The Manchester Rambler

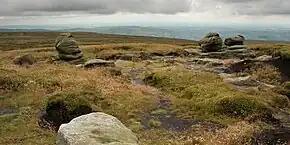
Wain Stones, Bleaklow

"The Manchester Rambler", written in 1932 not long after the Kinder trespass and inspired by that event, was MacColl's first important song, according to Harker, who argues that it "marks a departure from the [singer's] leaden-footed and slogan-heavy juvenilia". It is also the first song that still survives for which he wrote the melody as well as the lyrics. Its swinging, jaunty melody demonstrates MacColl's ability to combine musical forms and popular rhythms to create a song which is at once familiar and unique. Like the melody, the lyrics are witty and playful. They put out a defiant political message with "I may be a wage slave on Monday / But I am a free man on Sunday". MacColl plays with and updates traditional English folksong phraseology with "I once loved a maid, a spot-welder by trade / She was fair as the Rowan in bloom". The lyrics are suitably comical on the confrontation between the ramblers and the gamekeepers in the style of musical theatre, argues Harker, with lines such as "He called me a louse and said 'Think of the grouse'". The song has 5 verses, each of 8 lines, and a 4-line chorus.